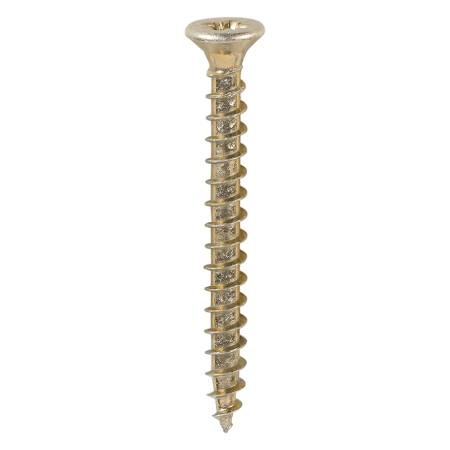
Timco Solo Woodscrew PZ2 CSK ZYP 5.0 x 120mm 100 PCS
A single thread woodscrew mainly used in various types of timber and man-made boards or into masonry with the use of a plastic plug. • Double countersunk reduces the likelihood of head shear and assists completion of countersinking • Wax lubricated to enhance screw insertion time, extra driving torque and resistance to corrosion • 40° deep single thread to provide a secure fixing with high pull-out resistance • 25° sharp point and single lead for a fast start and improved thread acceptance • All sizes up to and including 75mm are fully threaded and lengths 80mm and above all have 70mm thread length
Brand: TIMCO
Category: Hardware > Hardware Accessories > Hardware Fasteners > Screws > Wood Screws